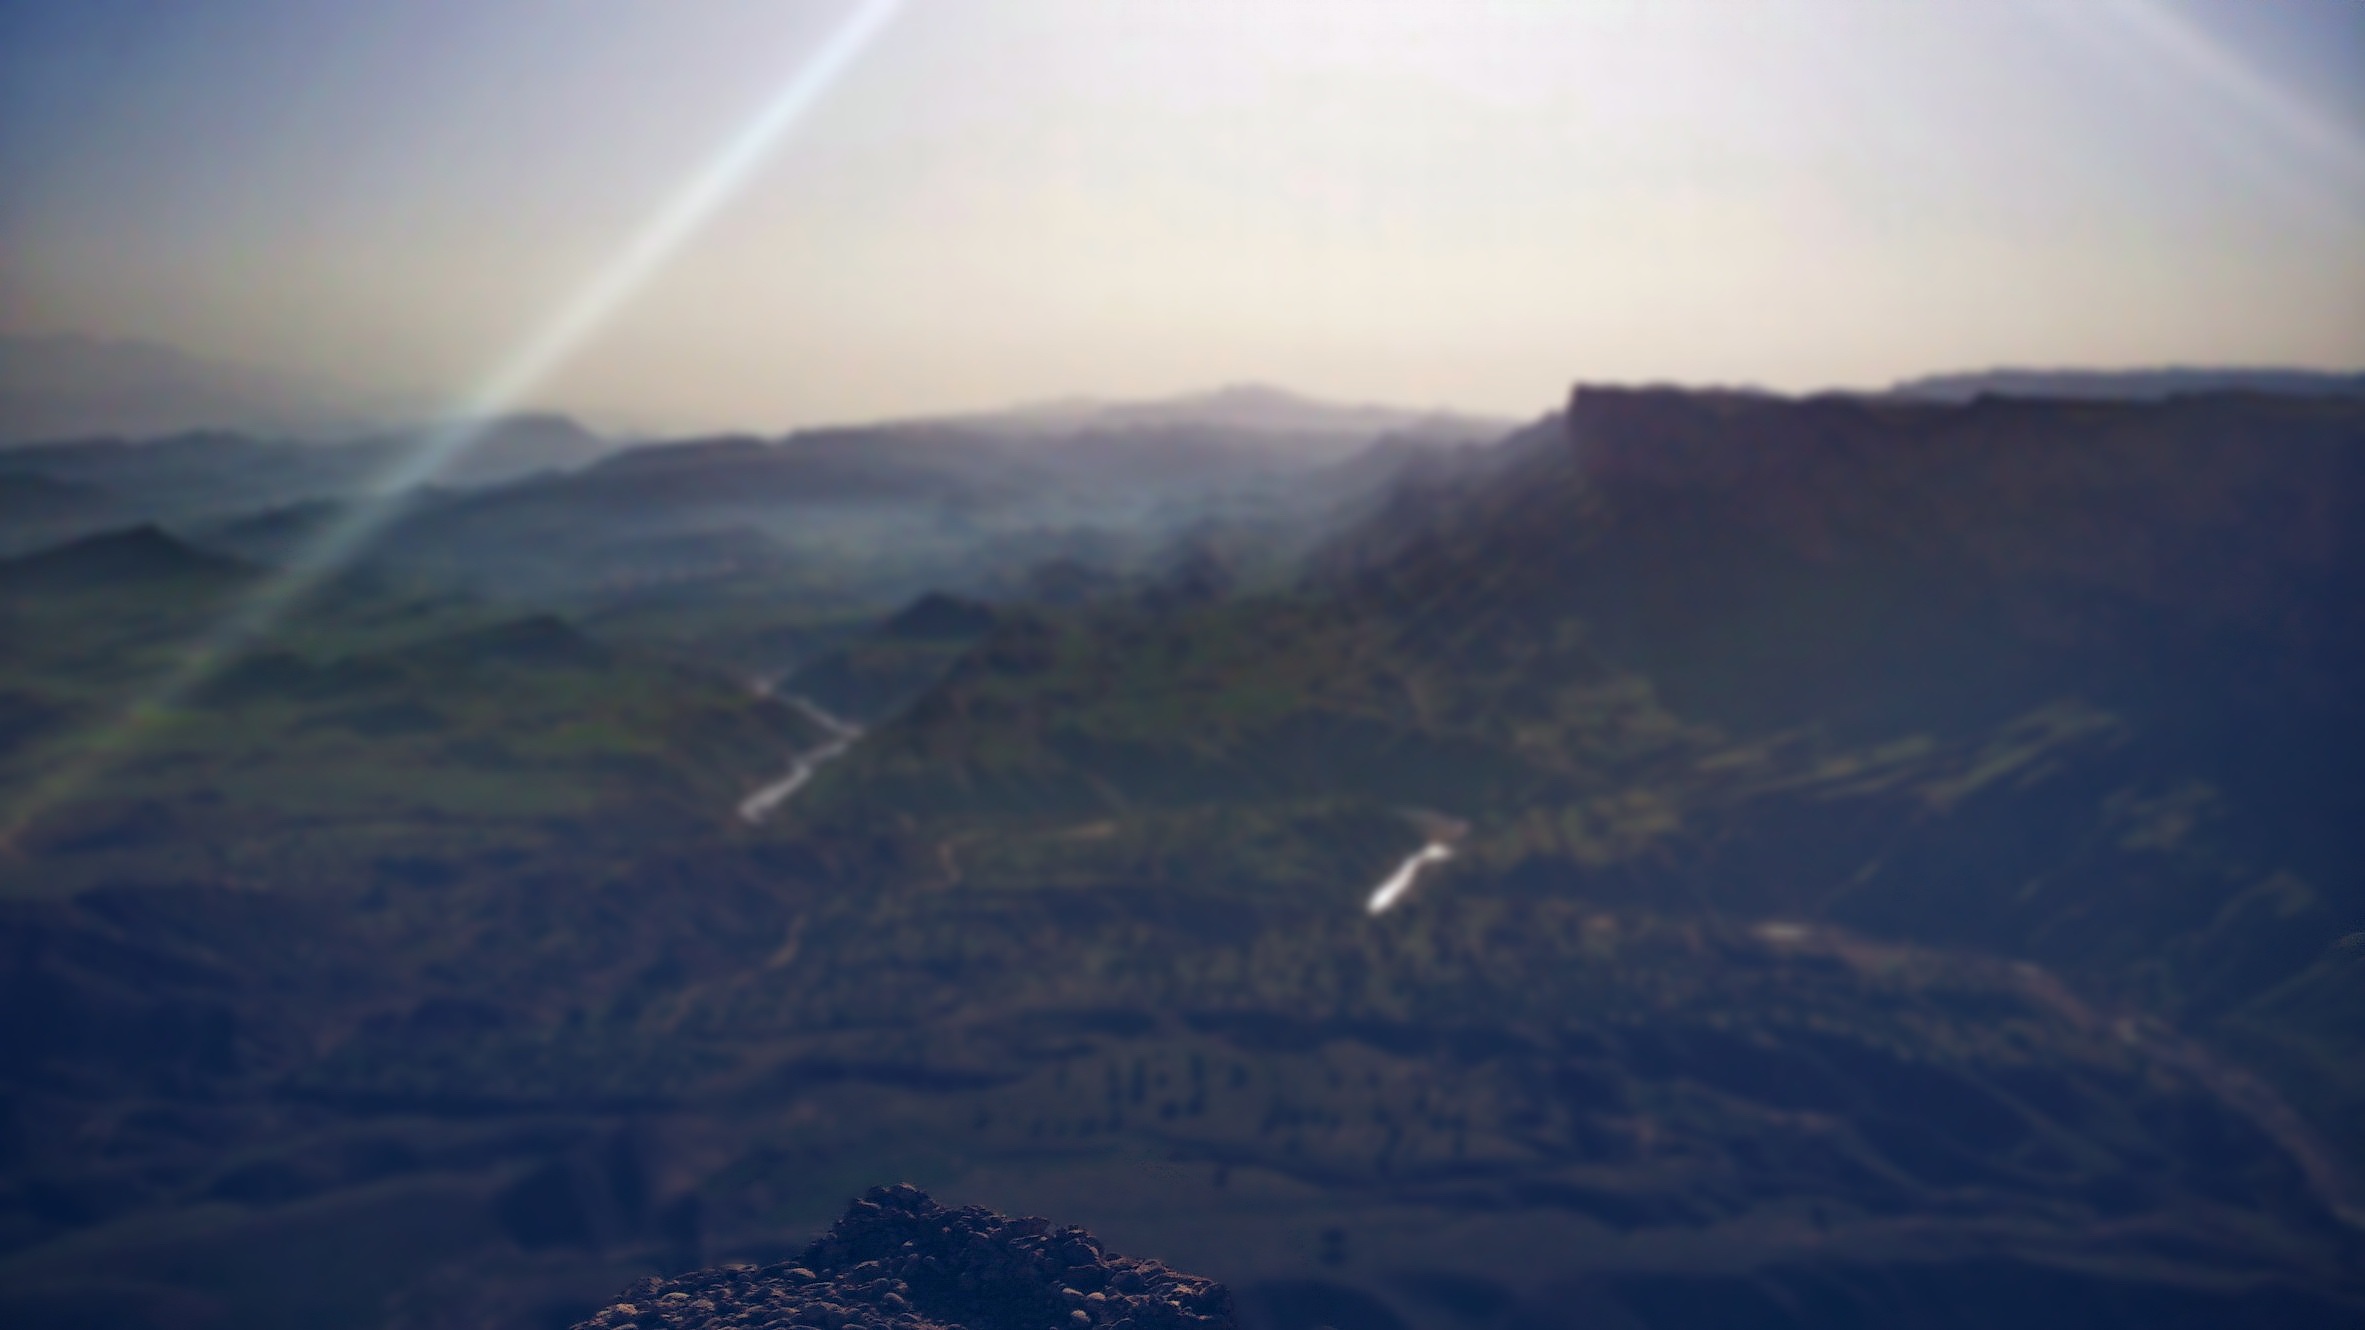
horizon, mountain, cloud, sky, sun, sunrise, mist, sunlight, morning, hill, dawn, atmosphere, mountain range, dusk, flight, haze, landform, aerial photography, meteorological phenomenon, atmospheric phenomenon, atmosphere of earth, mountainous landforms